Private Number (2014 film)

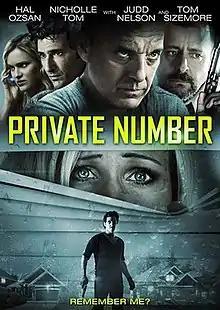
Film poster

Private Number is a 2014 American psychological horror film written and directed by LazRael Lison. An alcoholic novelist who suffers from writer's block (Hal Ozsan) and his wife (Nicholle Tom) receive repeated, inexplicable crank phone calls that push them to the edge. It premiered in July 2014 and received a limited release in May 2015. The DVD was released a month later.